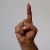
The image shows a hand gesture representing the letter 'D' in Indian Sign Language.